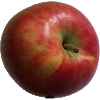
Label: Apple Crimson Snow 1